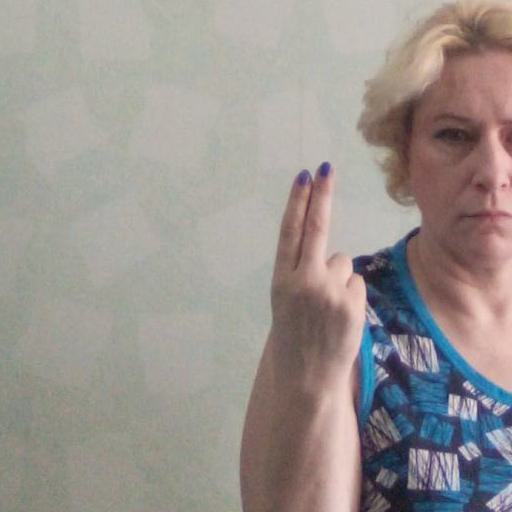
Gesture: two_up_inverted